Ragtime progression

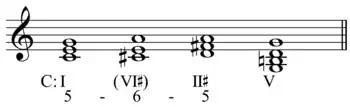
Ragtime progression's origin in voice leading: II itself is the product of a 5–6 replacement over IV in IV–V–I. "Such a replacement originates purely in voice-leading, but" the chord above IV (in C, FAD) is a first-inversion II chord.

The ragtime progression is a chord progression characterized by a chain of secondary dominants following the circle of fifths, named for its popularity in the ragtime genre, despite being much older. Also typical of parlour music, its use originated in classical music and later spread to American folk music. Growing, "by a process of gradual accretion. First the dominant chord acquired its own dominant...This then acquired "its" dominant, which in turn acquired yet another dominant, giving":